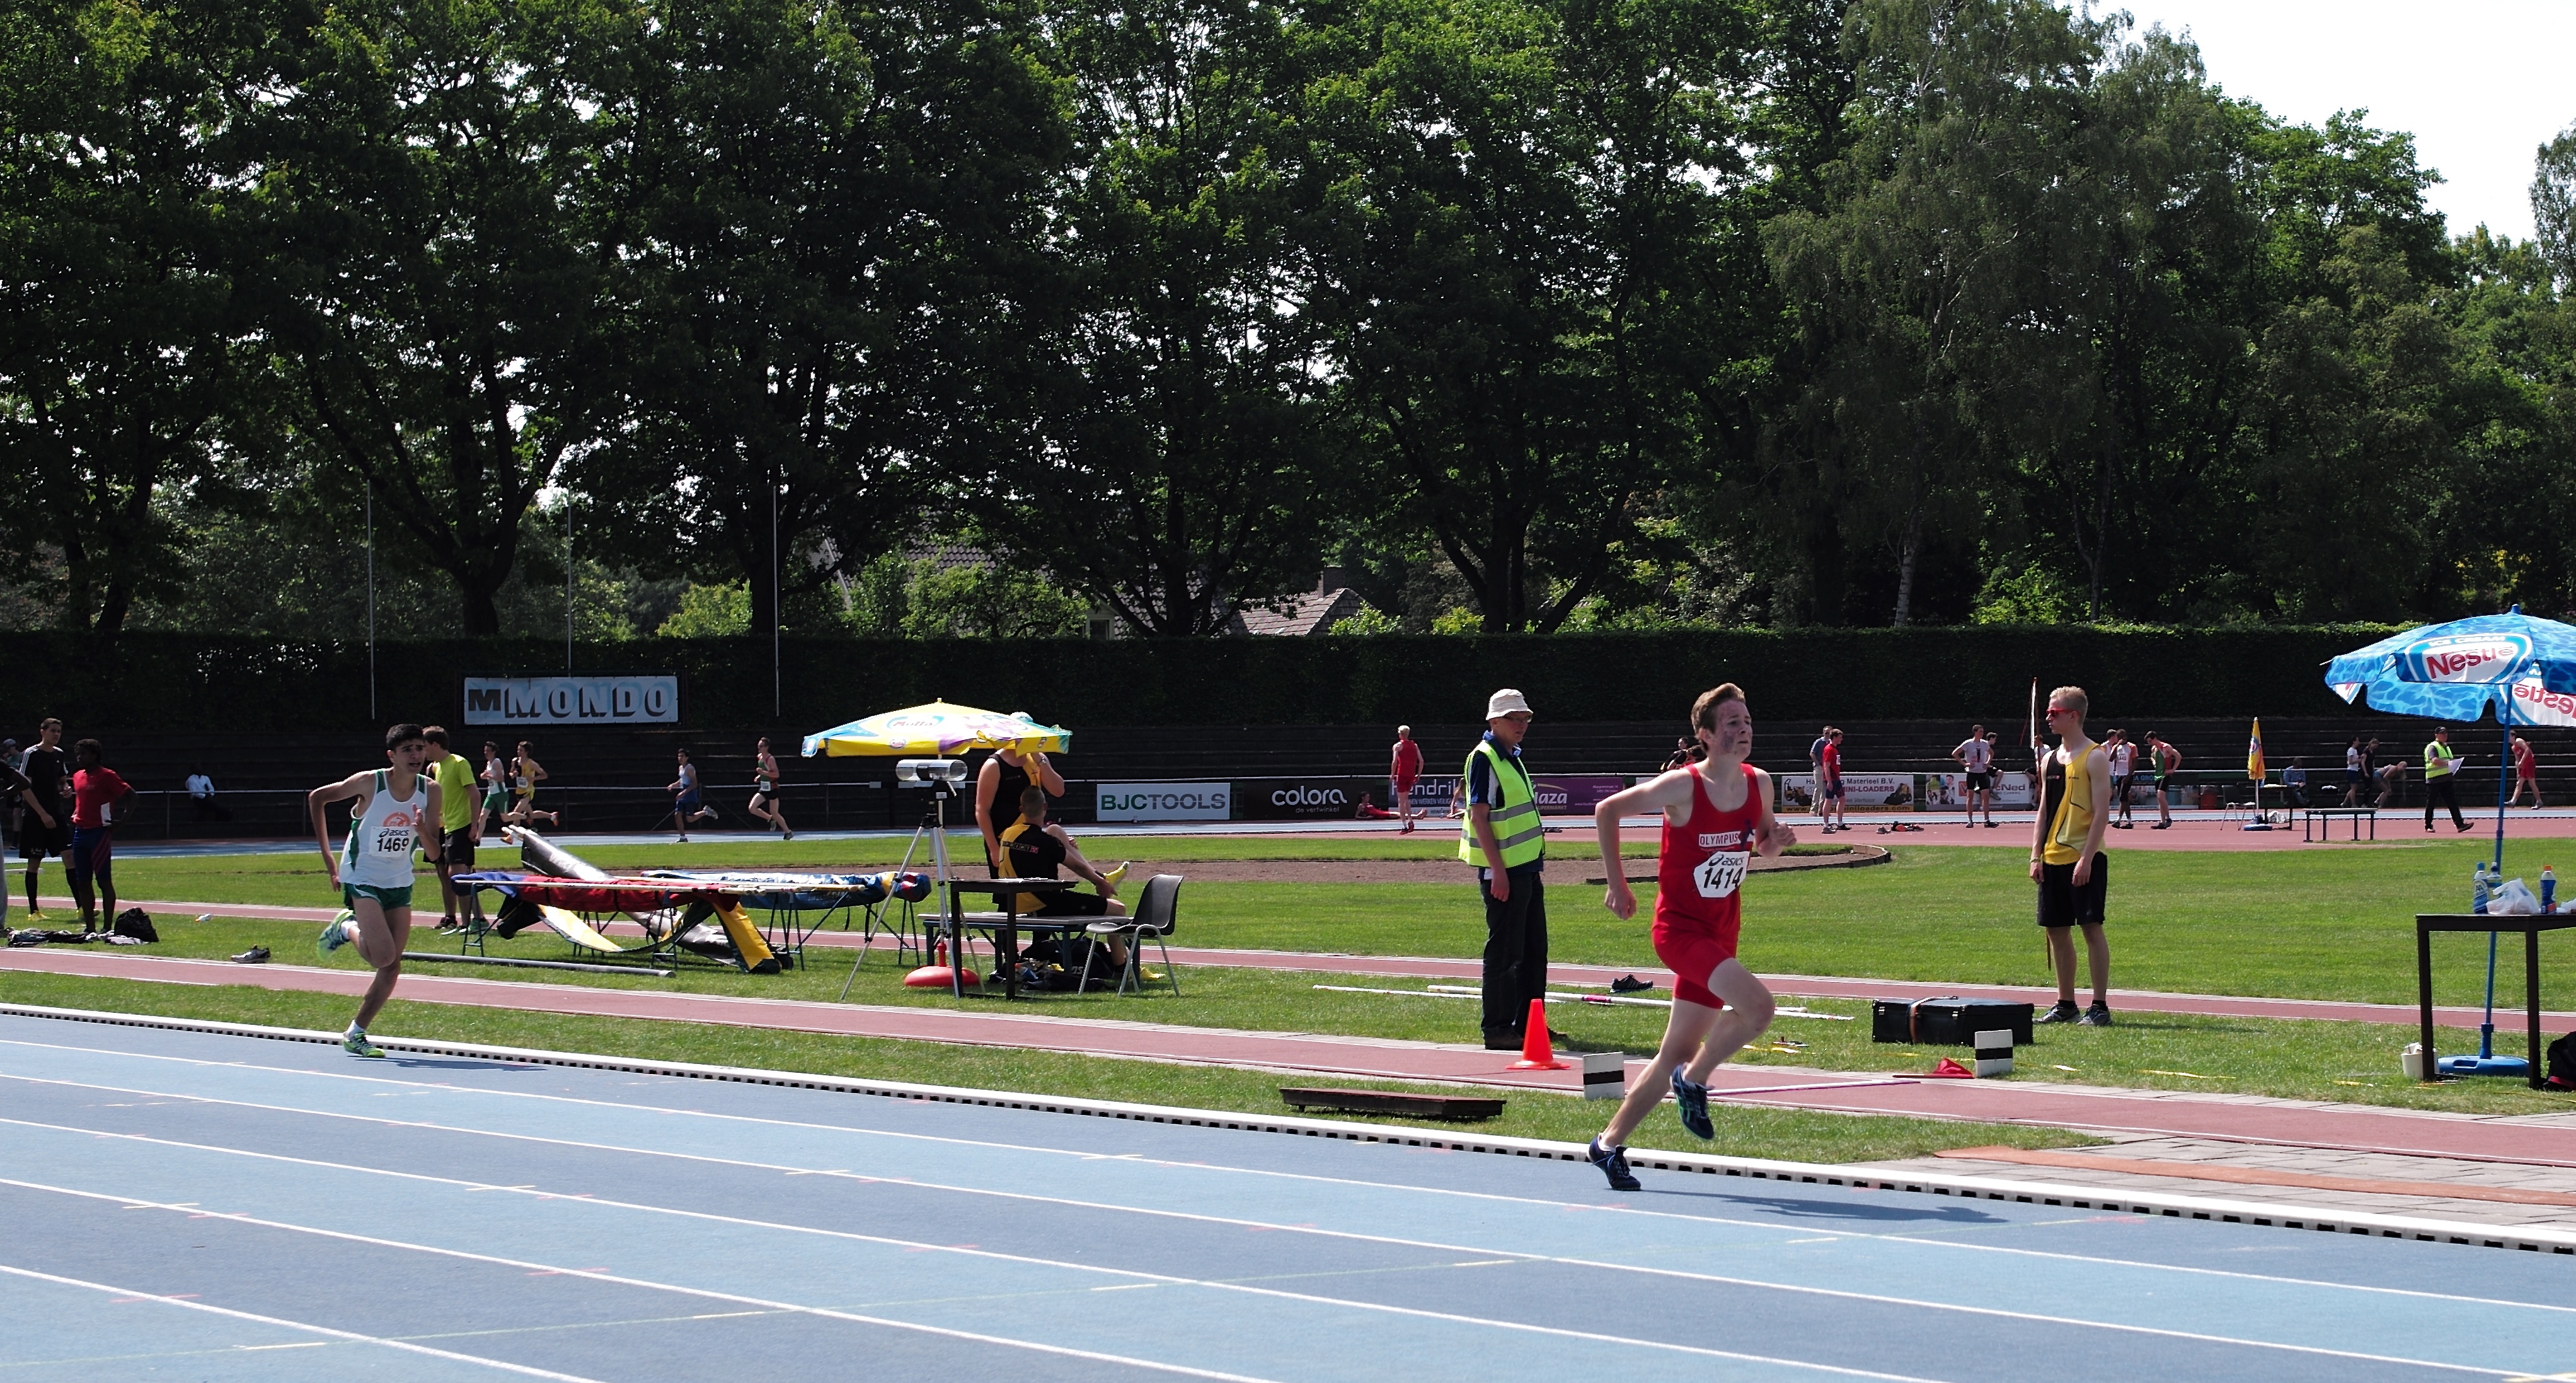
sport, running, run, athletic, club, runner, race, competition, tip, holland, netherlands, m, f14, sports, dutch, 50, endurance, leica, 240, summilux, athletics, meet, sprint, uden, physical exercise, human action, endurance sports, duathlon, track and field athletics